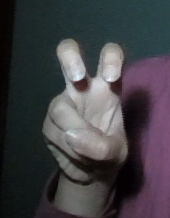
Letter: toot